Veronika Fischer

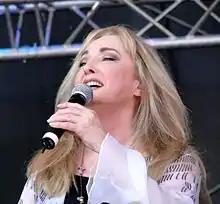
Fischer performing in 2011

Veronika Fischer, also called Vroni (born 28 July 1951 in Wölfis), is a German singer.